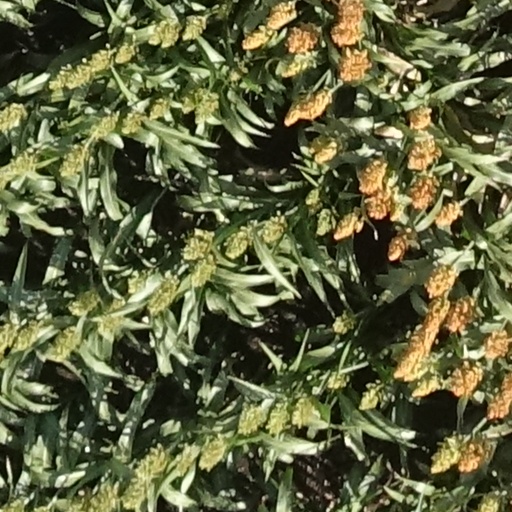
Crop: sorghum